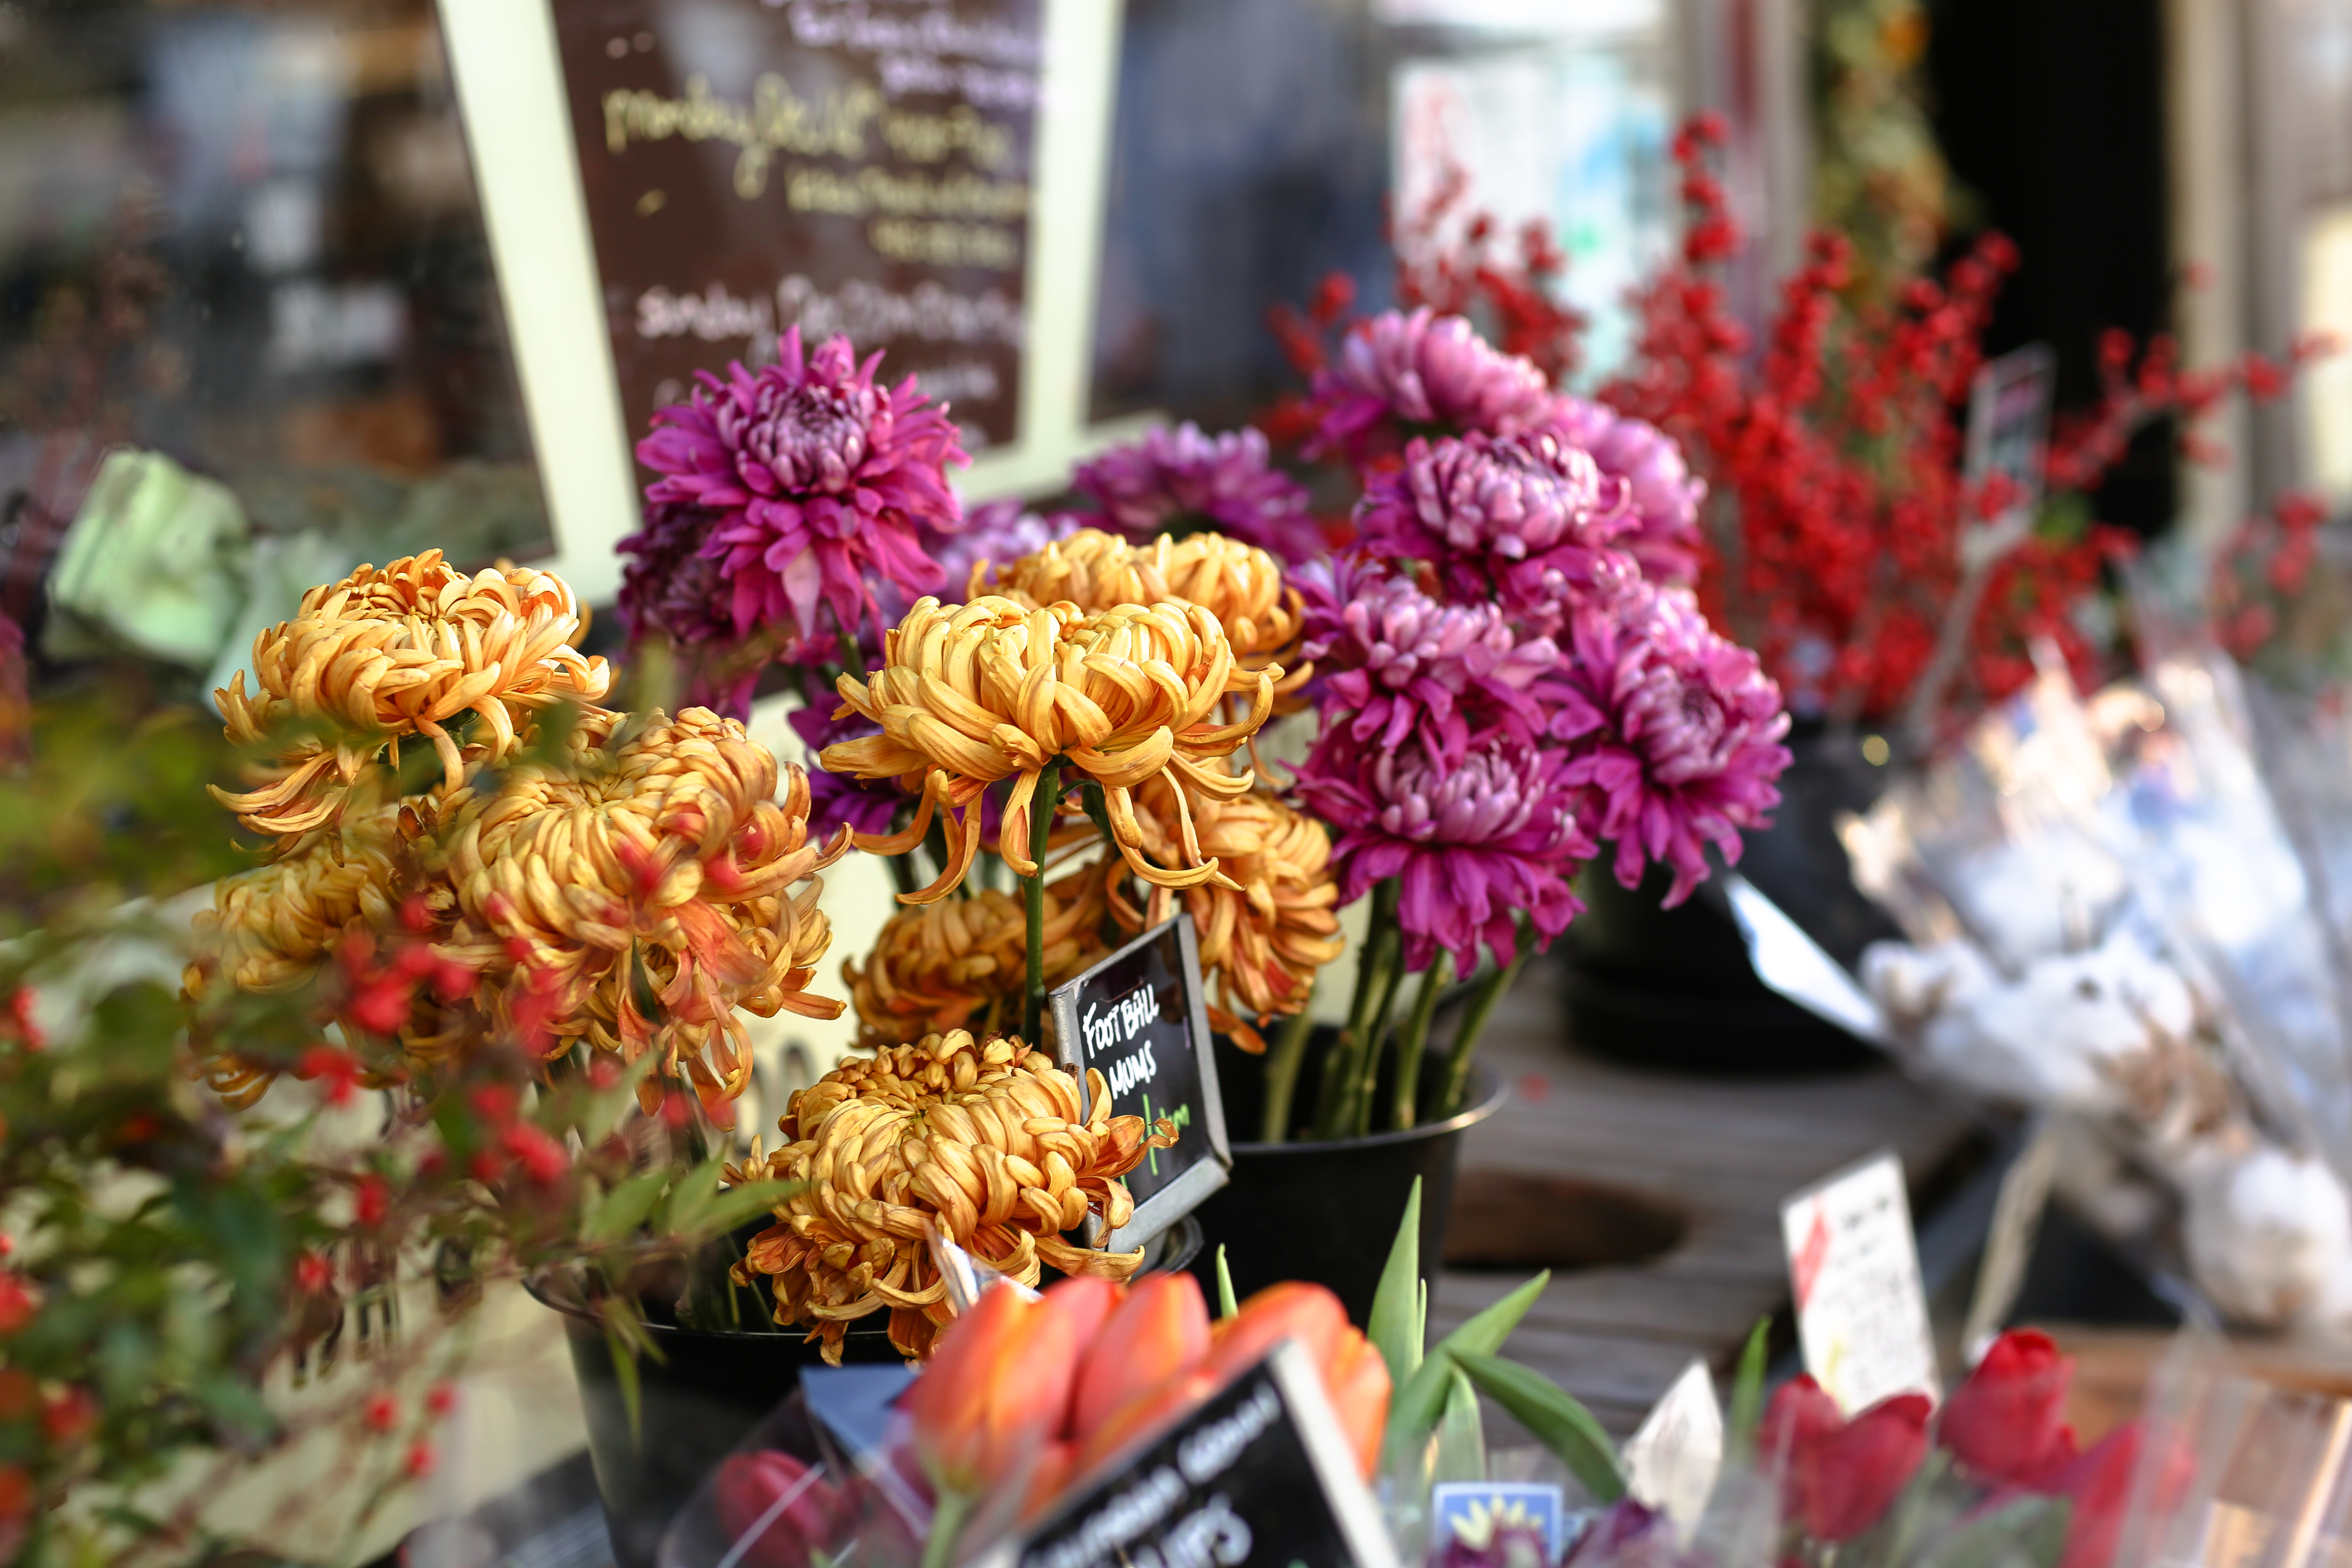
blossom, plant, flower, bloom, market, flora, flowers, floristry, retail, flower bouquet, floral design, centrepiece, flower shop, flower arranging